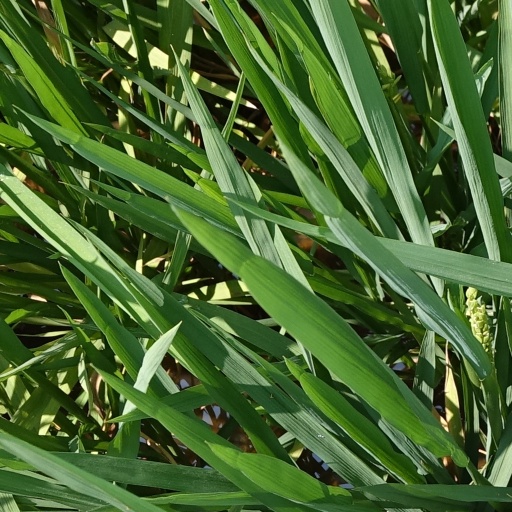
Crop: rice